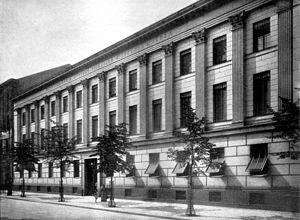
L'Académie de guerre de Prusse fut l'école militaire qui formait les officiers d'état-major de l'armée prussienne, puis de l'Armée impériale allemande, de 1810 à 1914. Les victoires militaires allemandes de cette période, contre l'Autriche puis la France, vont asseoir la réputation d'excellence de cette académie et en faire un modèle pour les autres armées.